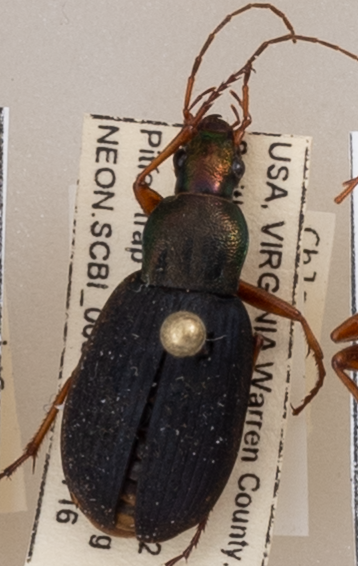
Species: Chlaenius aestivus
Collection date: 2020-07-16
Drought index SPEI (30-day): -1.658
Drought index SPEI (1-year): -0.86
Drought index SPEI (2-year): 1.69